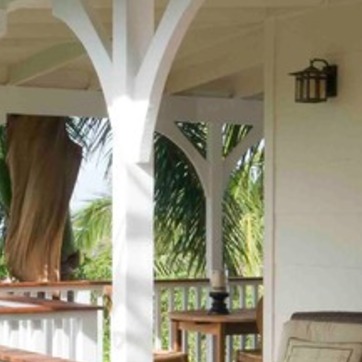
Material: foliage